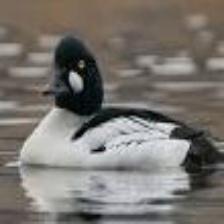
Species: BARROWS GOLDENEYE
Scientific name: BUCEPHALA ISLANDICA
ImageNet parent category: drake